Head-directionality parameter

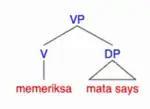
Indonesian head-initial word order in VP

In Indonesian a noun can be followed by another modifying noun whose primary function is to provide more specific information about the preceding head noun, such as indicating what the head noun is made of, gender, locative sense, and what the head noun does, etc. However, no other word is able to intervene between a head noun and its following modifying noun. If a word follows the modifying noun, then it provides reference to the head noun and not the modifying noun.